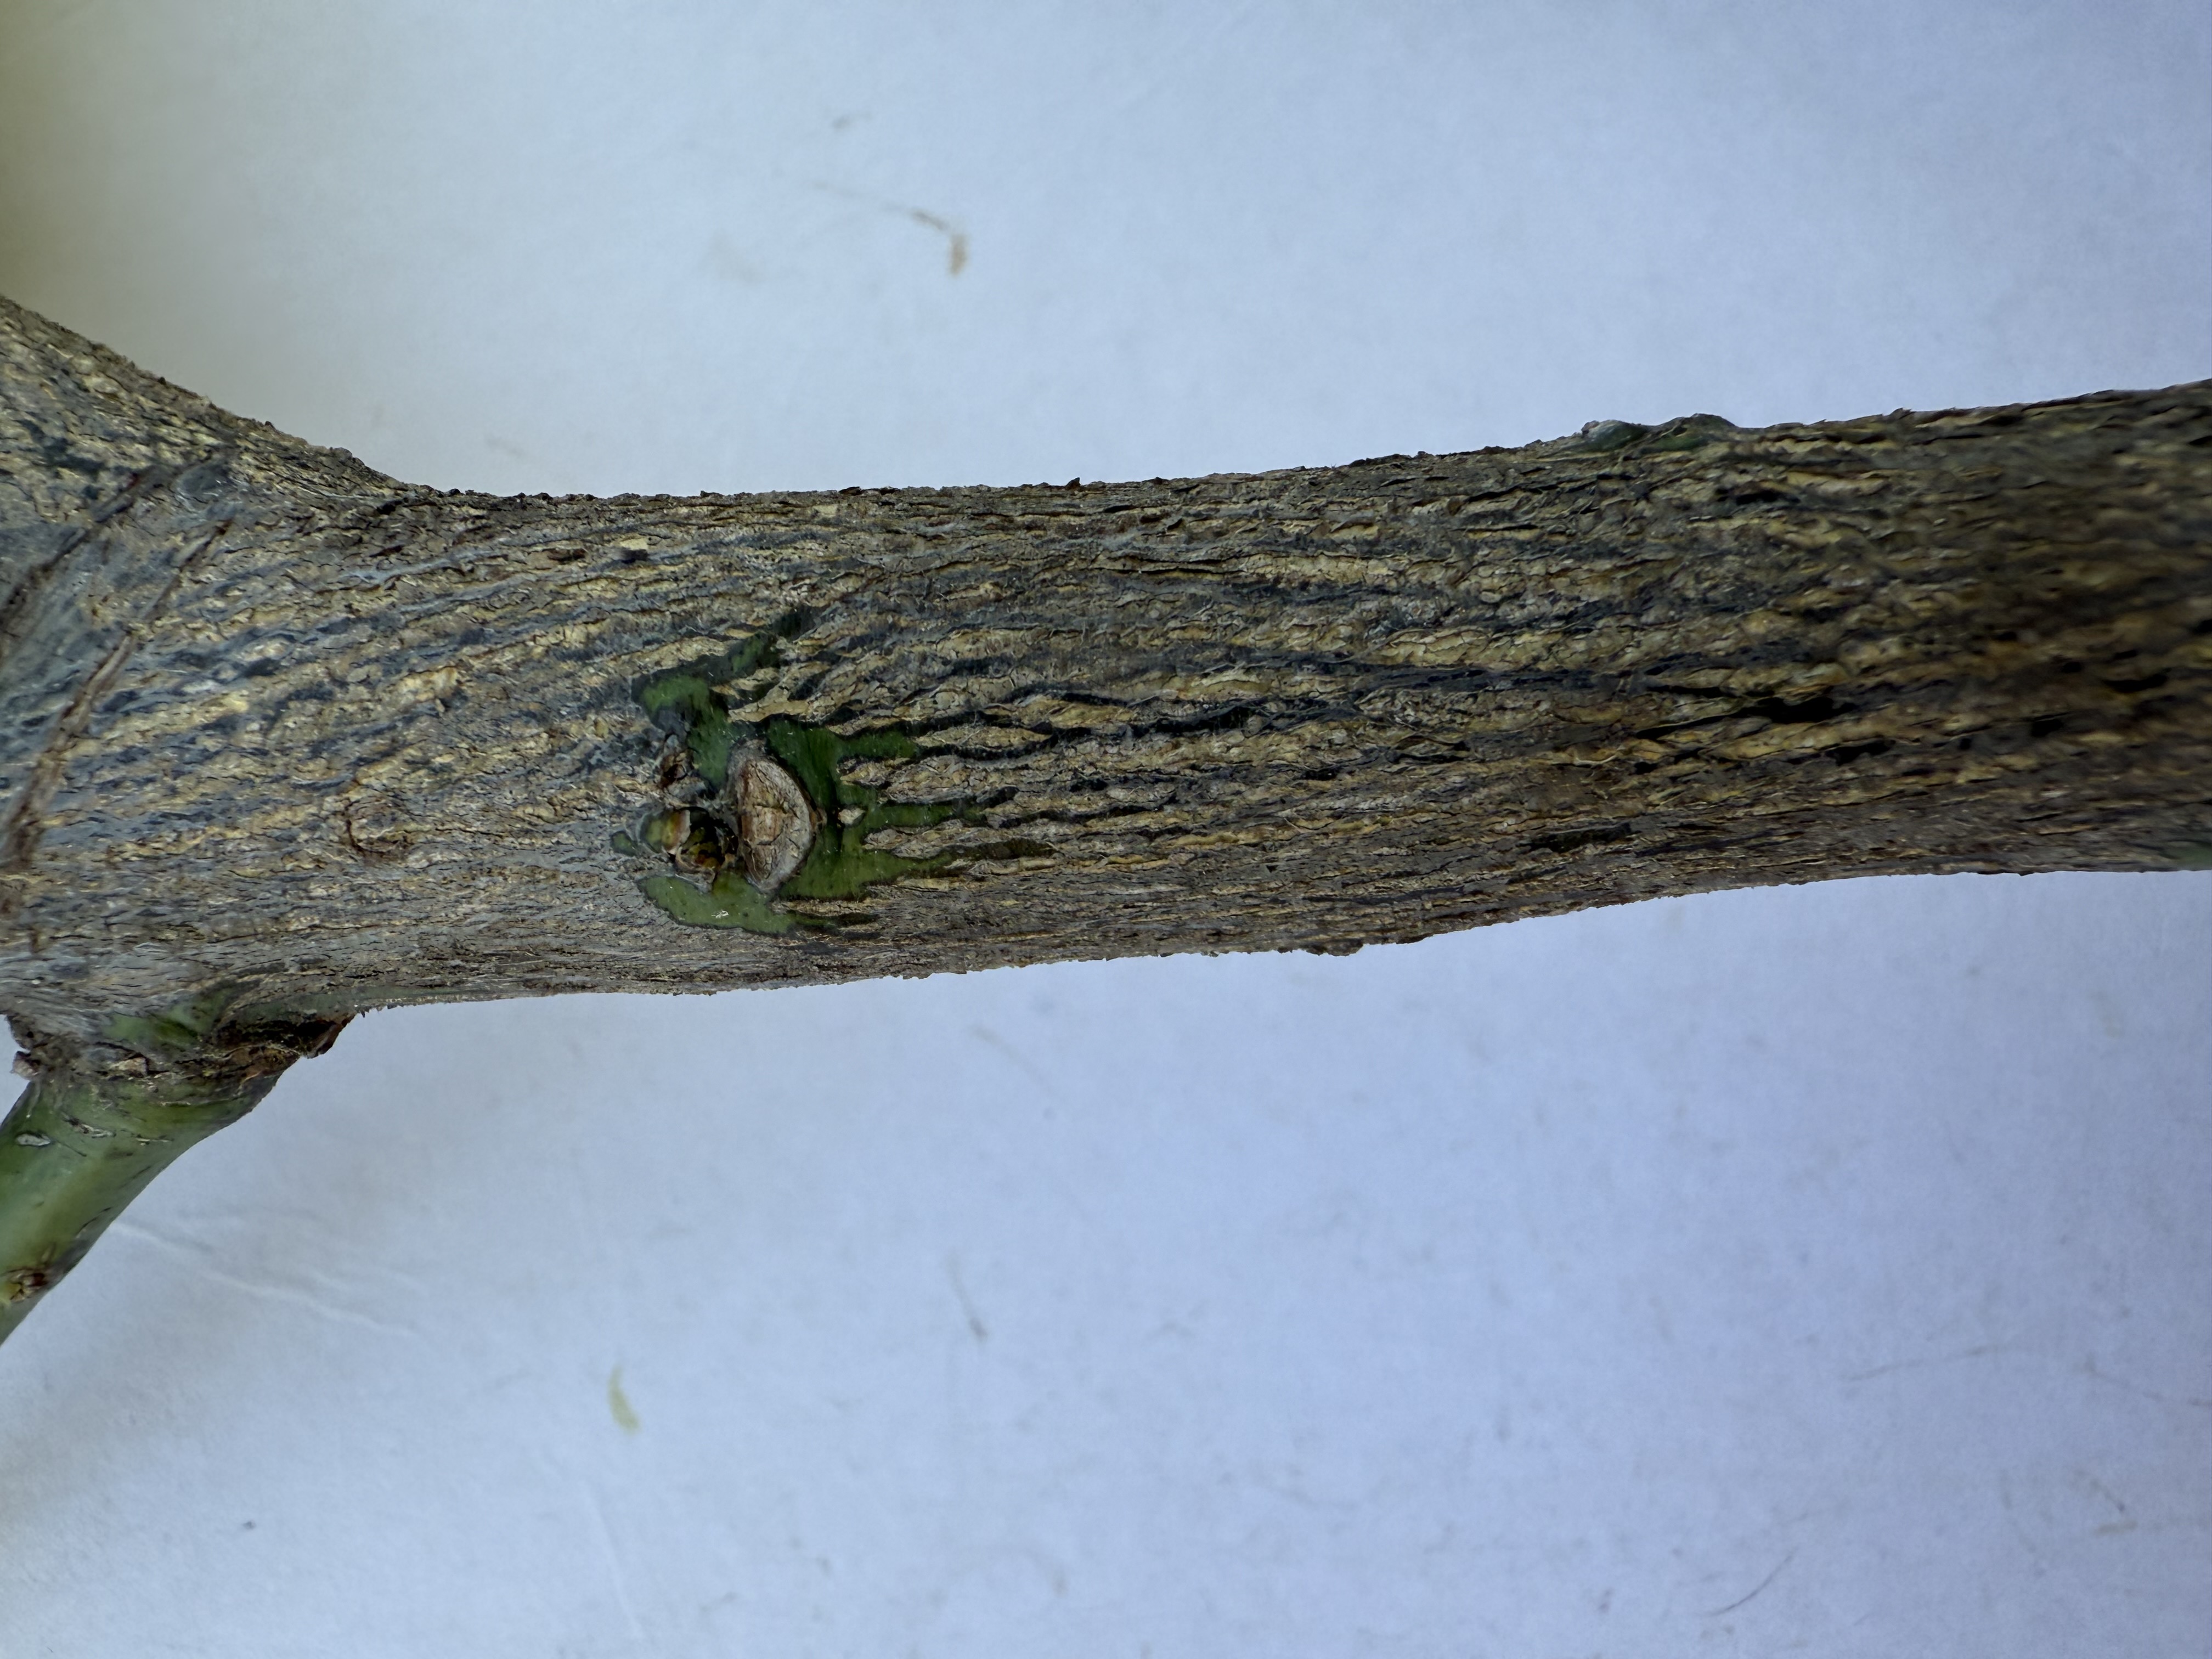
Variety: Lemon